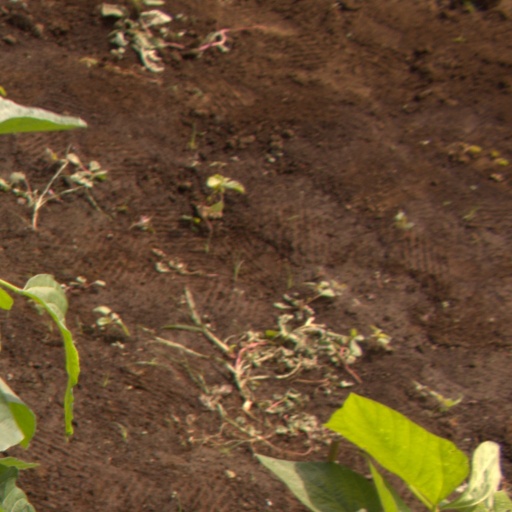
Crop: soybean